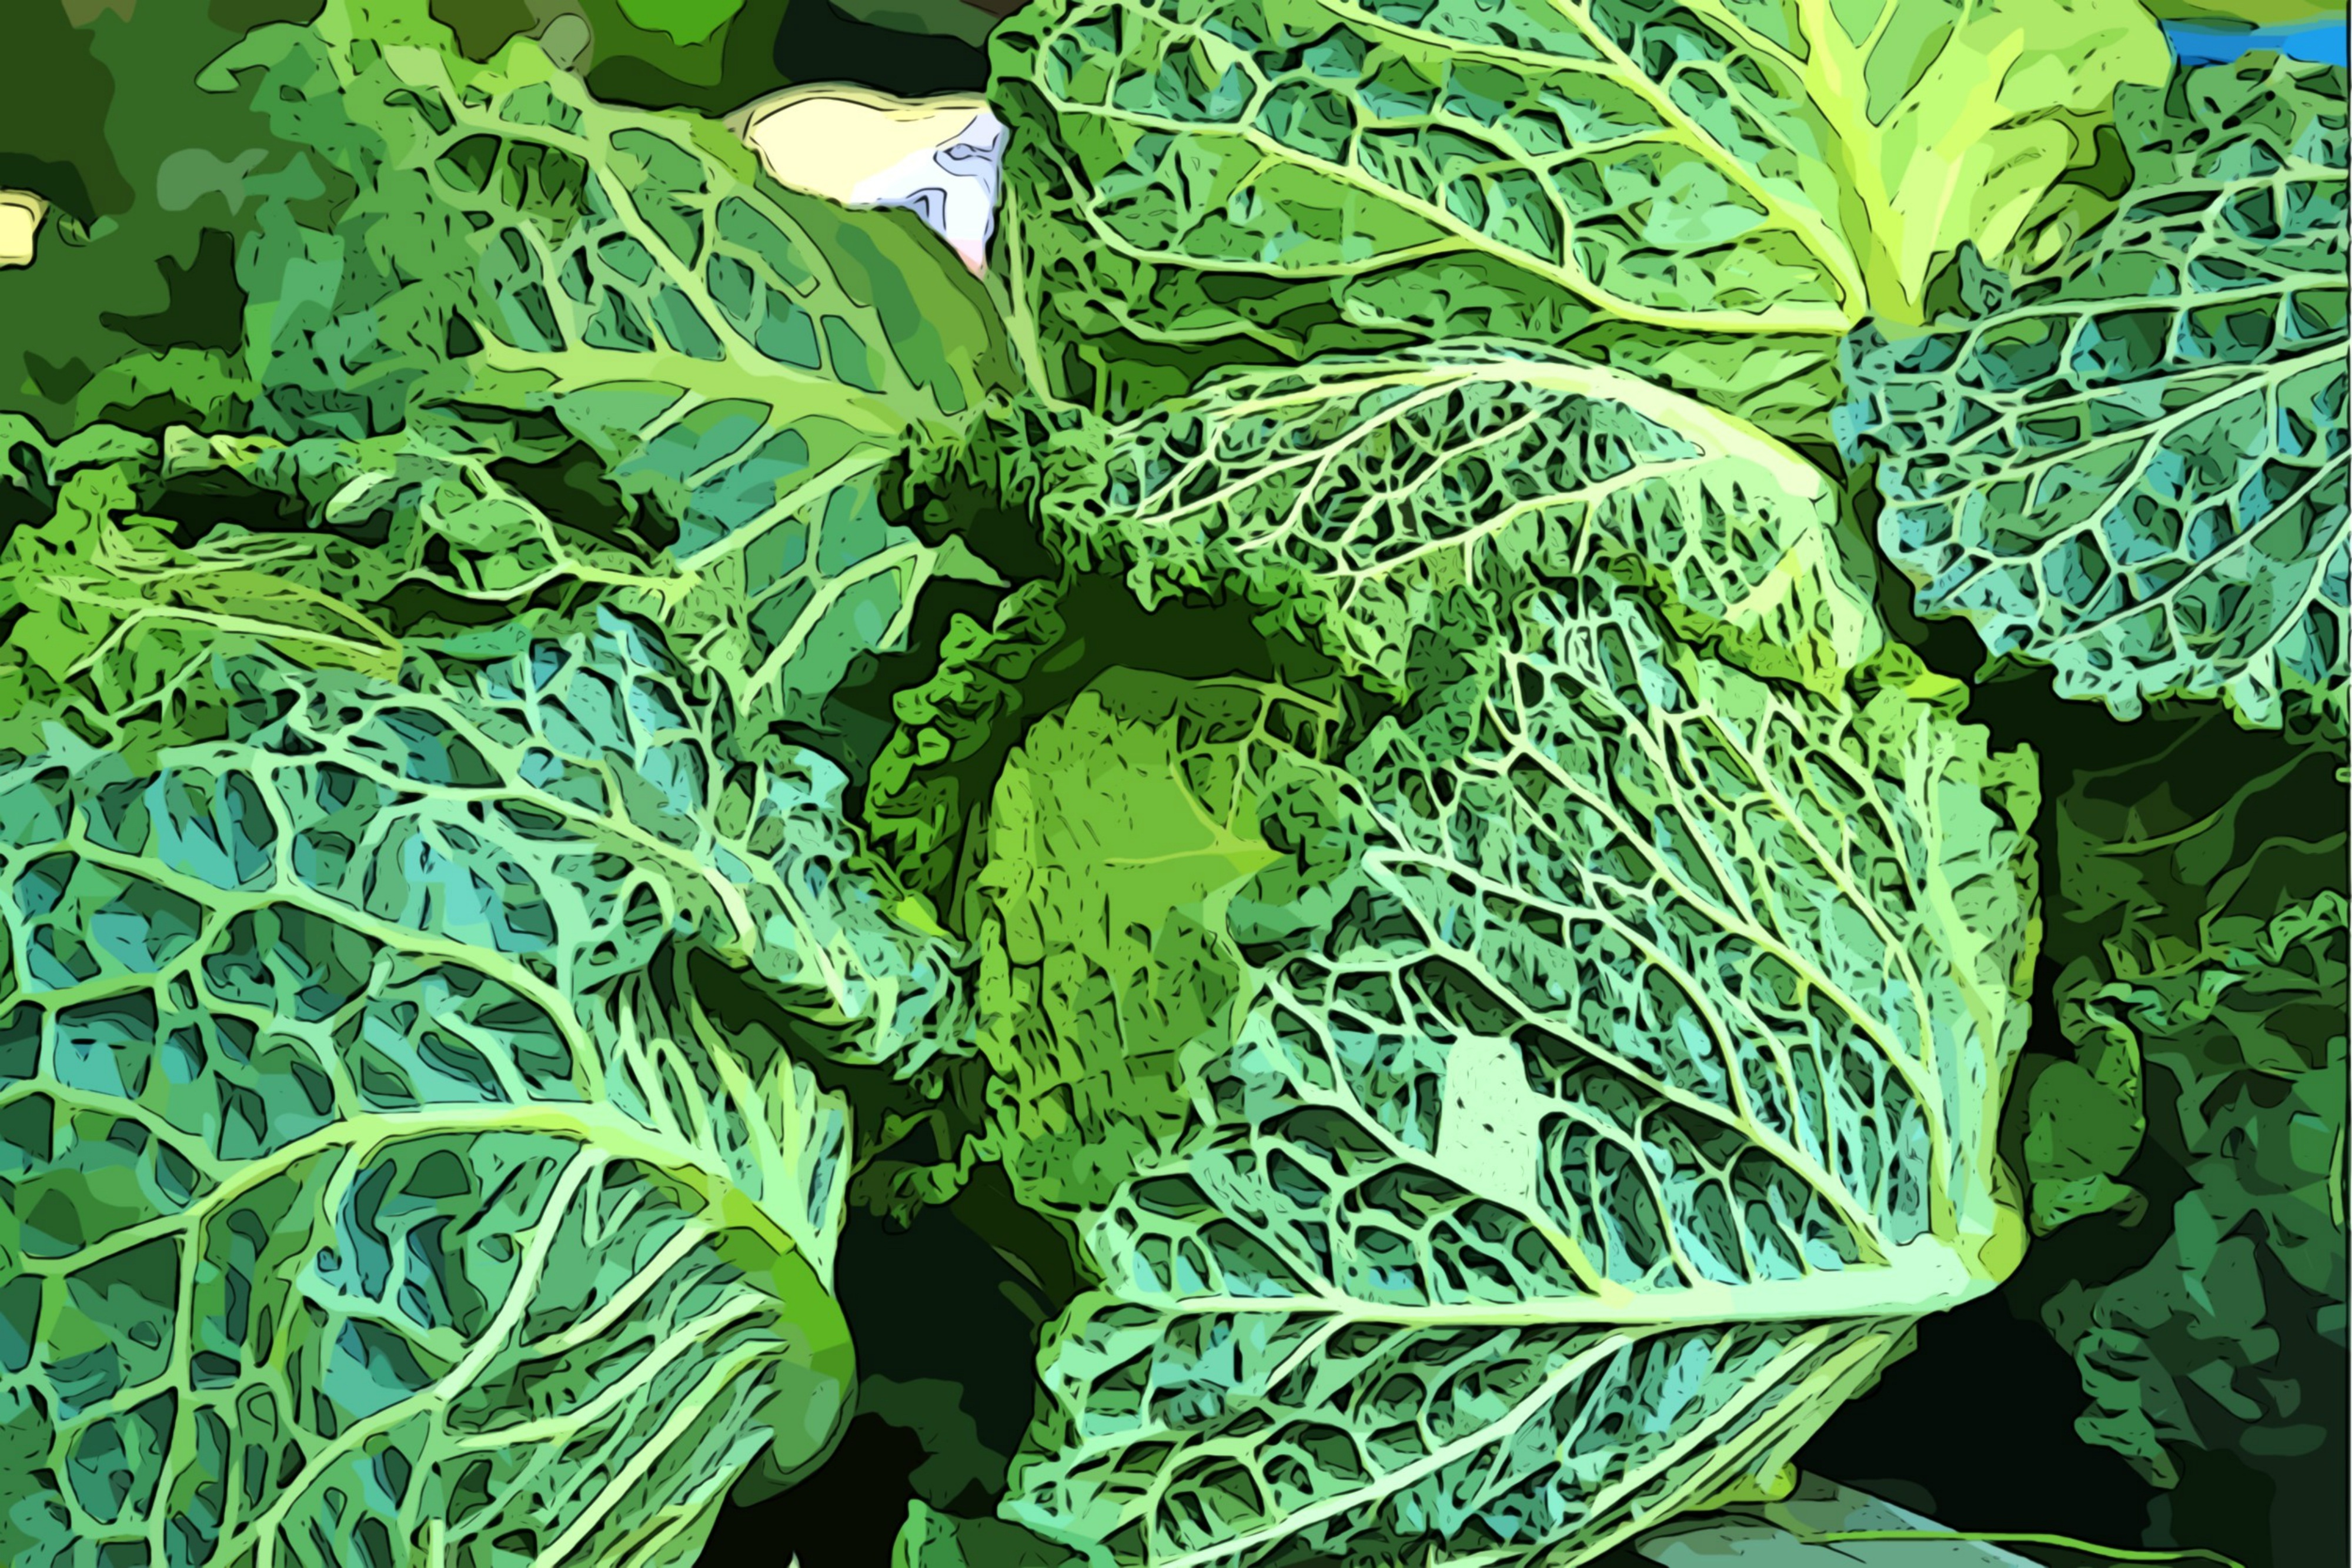
leaf, food, green, herb, produce, vegetable, healthy, eat, cook, market stall, structures, art, background, nutrition, veins, vegetables, cabbage, vitamins, savoy, brassica, cartoon, collard greens, editing, chard, kohl, vegetable stand, savoy cabbage, annual plant, brassica vegetables, cabbage leaves, mustard plant, leaf vegetable, rapini, komatsuna